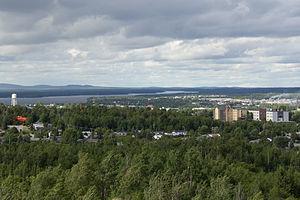
Photo de la ville de Val-d'Or du haut de la tour Rotary
Val-d'Or est une ville industrielle et notamment minière de l'Ouest du Québec, dans la municipalité régionale de comté de La Vallée-de-l'Or de la région administrative Abitibi-Témiscamingue.